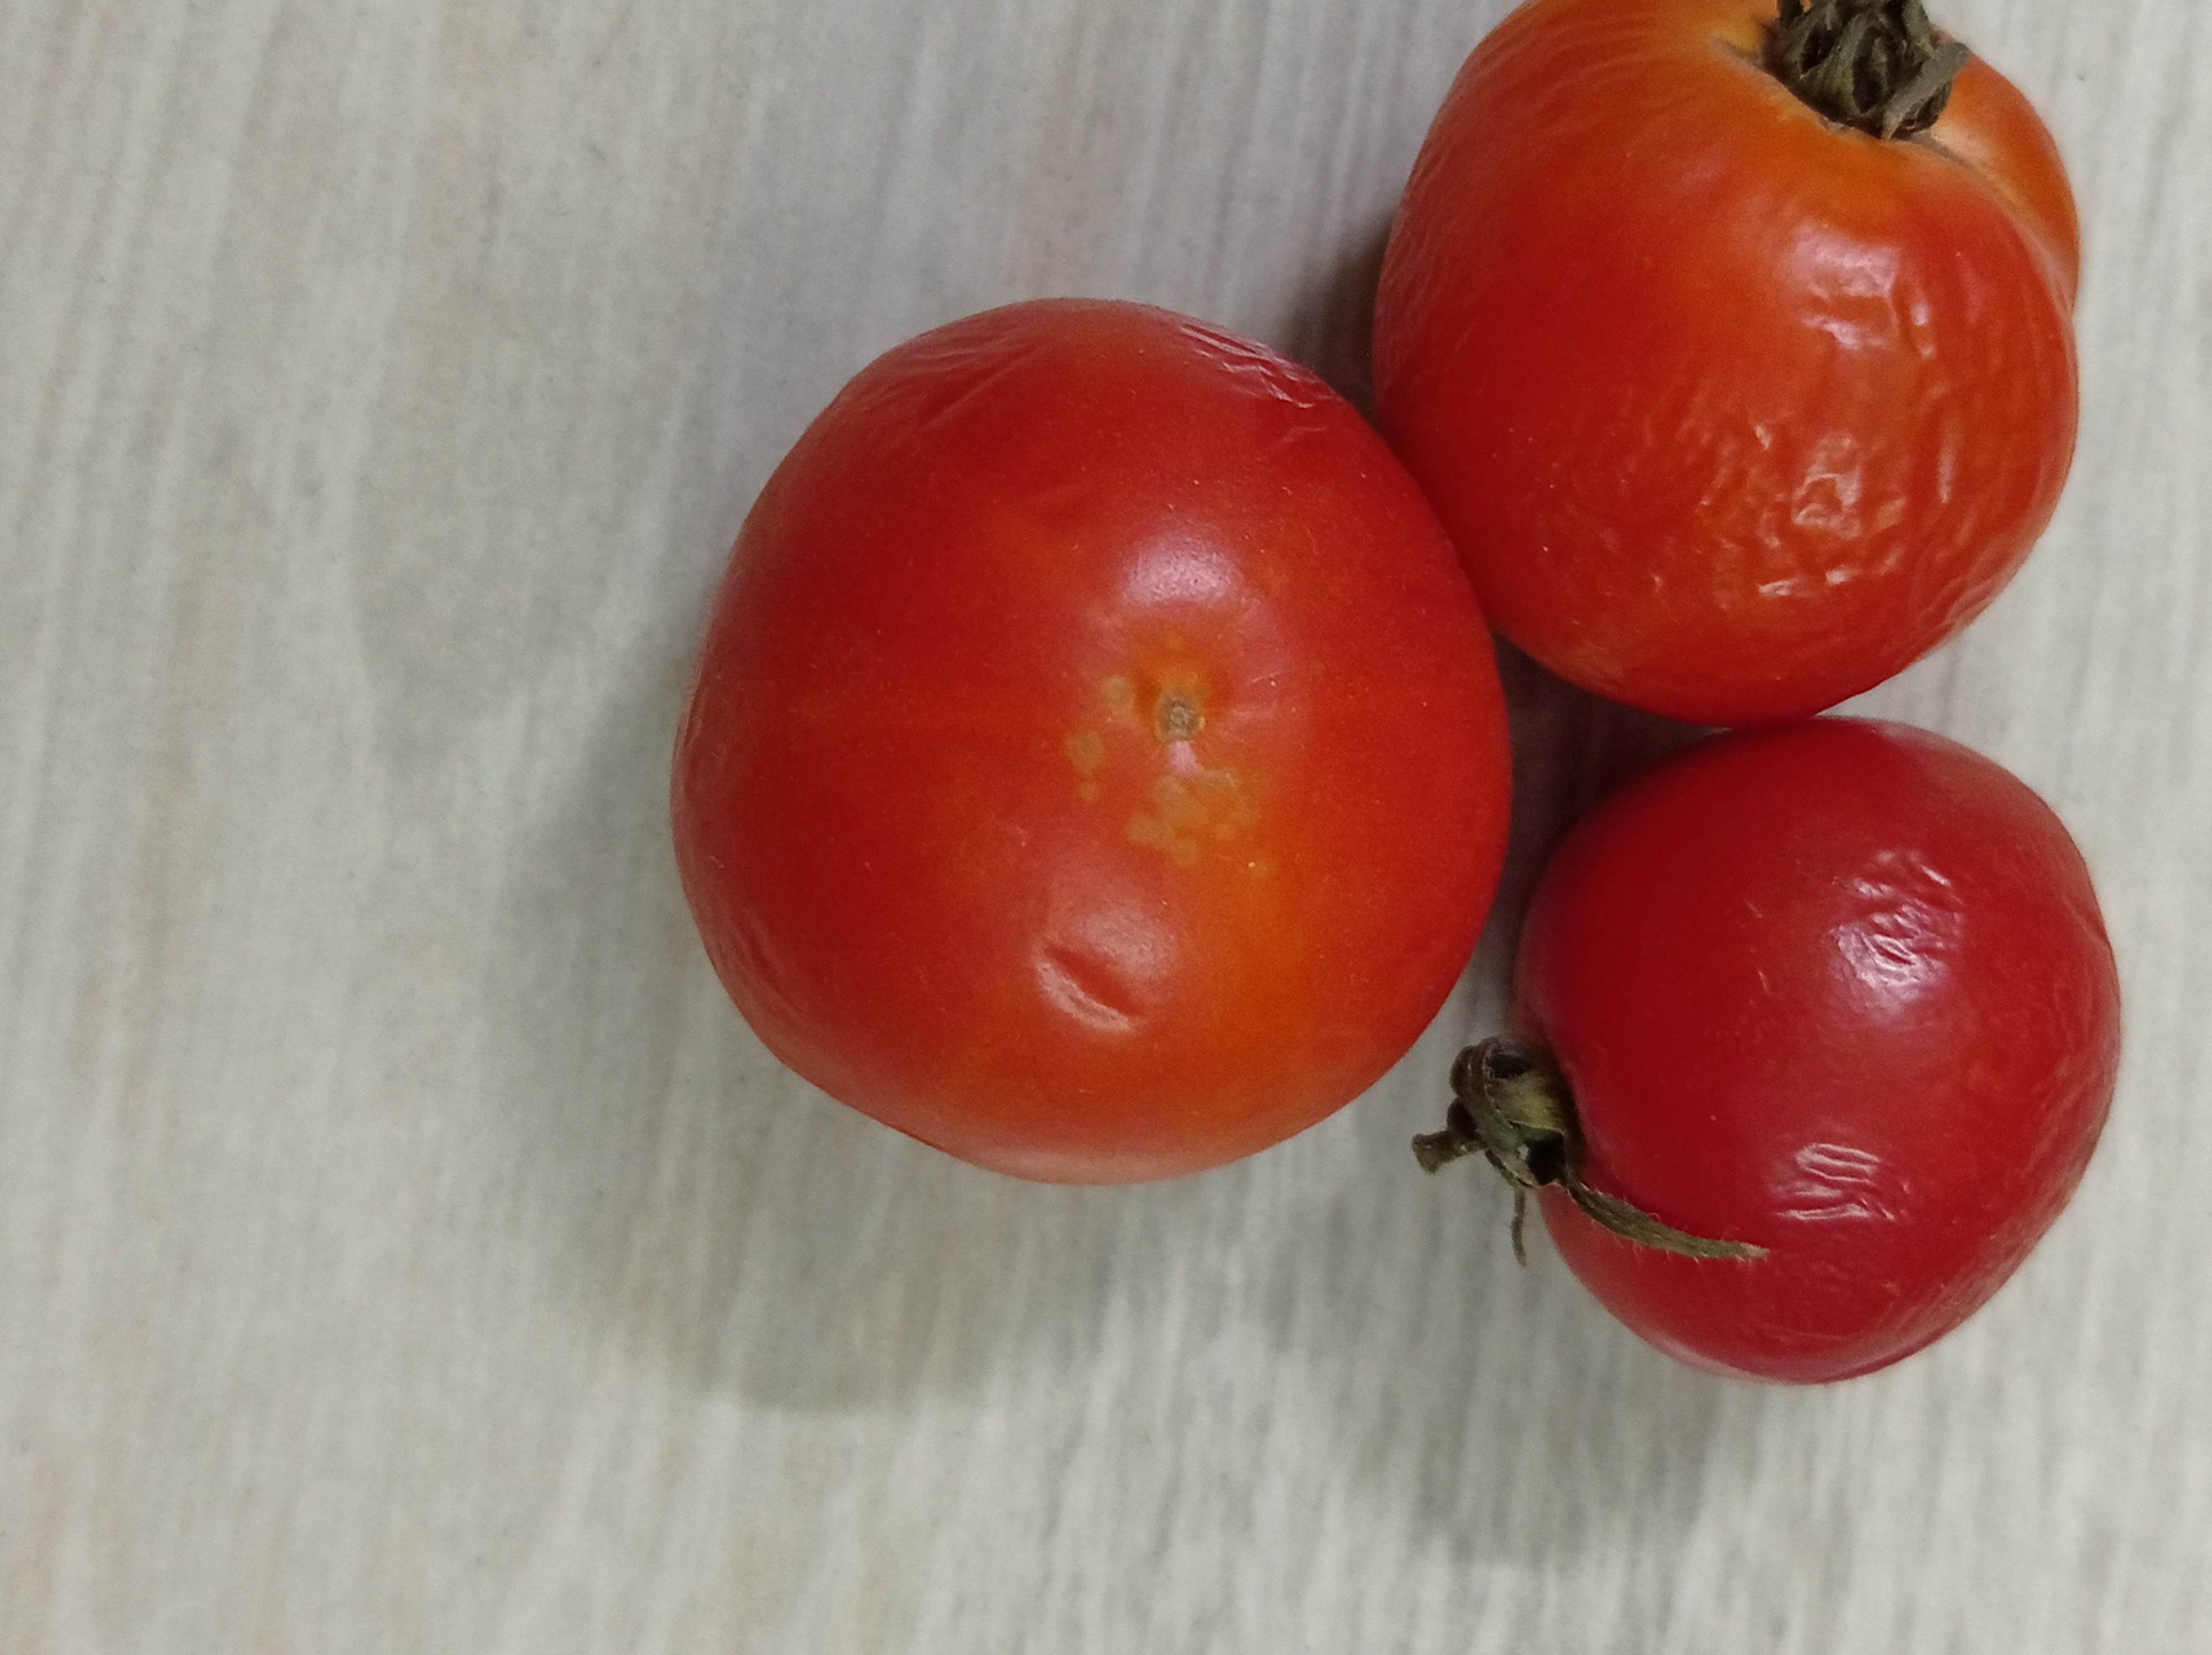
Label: Fresh